College of Arms

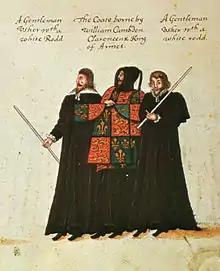
William Camden as Clarenceux King of Arms in the funeral procession of Elizabeth I in 1603. Camden is holding a "coate" possibly a royal tabard or surcoat bearing the Royal Arms of England.

At State funerals the heralds once again take their place at the front of the royal procession as it enters the place of worship. Historically during the procession of royal funerals (usually of the Sovereign) the heralds would carry a piece of armour, representing the various marks of chivalry. These included the helm and crest, spurs, gauntlet, target (shield of arms), sword and a literal 'coat of arms' (a heraldic surcoat). This procession of chivalry was an integral part of the heraldic royal funeral. One of the most solemn roles for the heralds during a royal funeral is the reading of the full list of the styles and titles of the deceased monarch. On 9 April 2002, Garter King of Arms Peter Gwynn-Jones read out the full styles and titles of Queen Elizabeth, The Queen Mother at the end of her funeral service at Westminster Abbey.